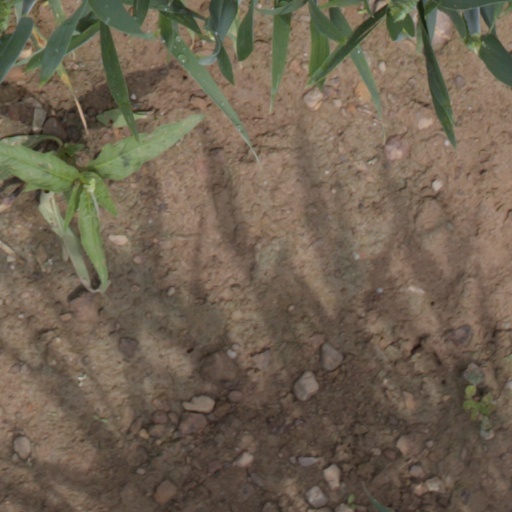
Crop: wheat